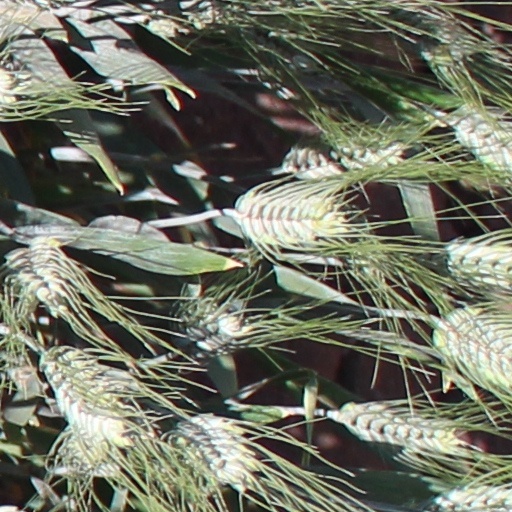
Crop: wheat